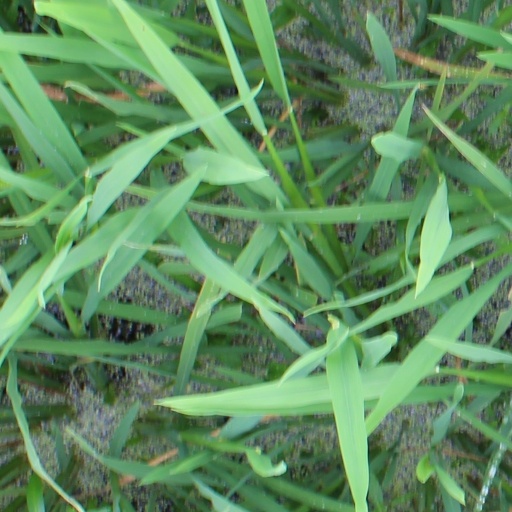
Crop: rice